Lexus GS (S190)

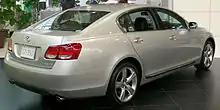
2005–2008 Lexus GS 350 (GRS191; Japan)

In 2007, "Consumer Reports" predicted reliability survey blamed the 2006 first-year GS in the all-wheel-drive form, which had problems in integrity (rattles), body hardware and sound system, as the sole reason for lowering Lexus' overall score. Despite the reliability issues among 2006 GS models, the vehicle earned a "Recommended" rating from "Consumer Reports" for vehicle features, overall value and previously automatically assumed reliability for that year. However, the problems have apparently been solved, and the GS AWD was rated "average" in later years.